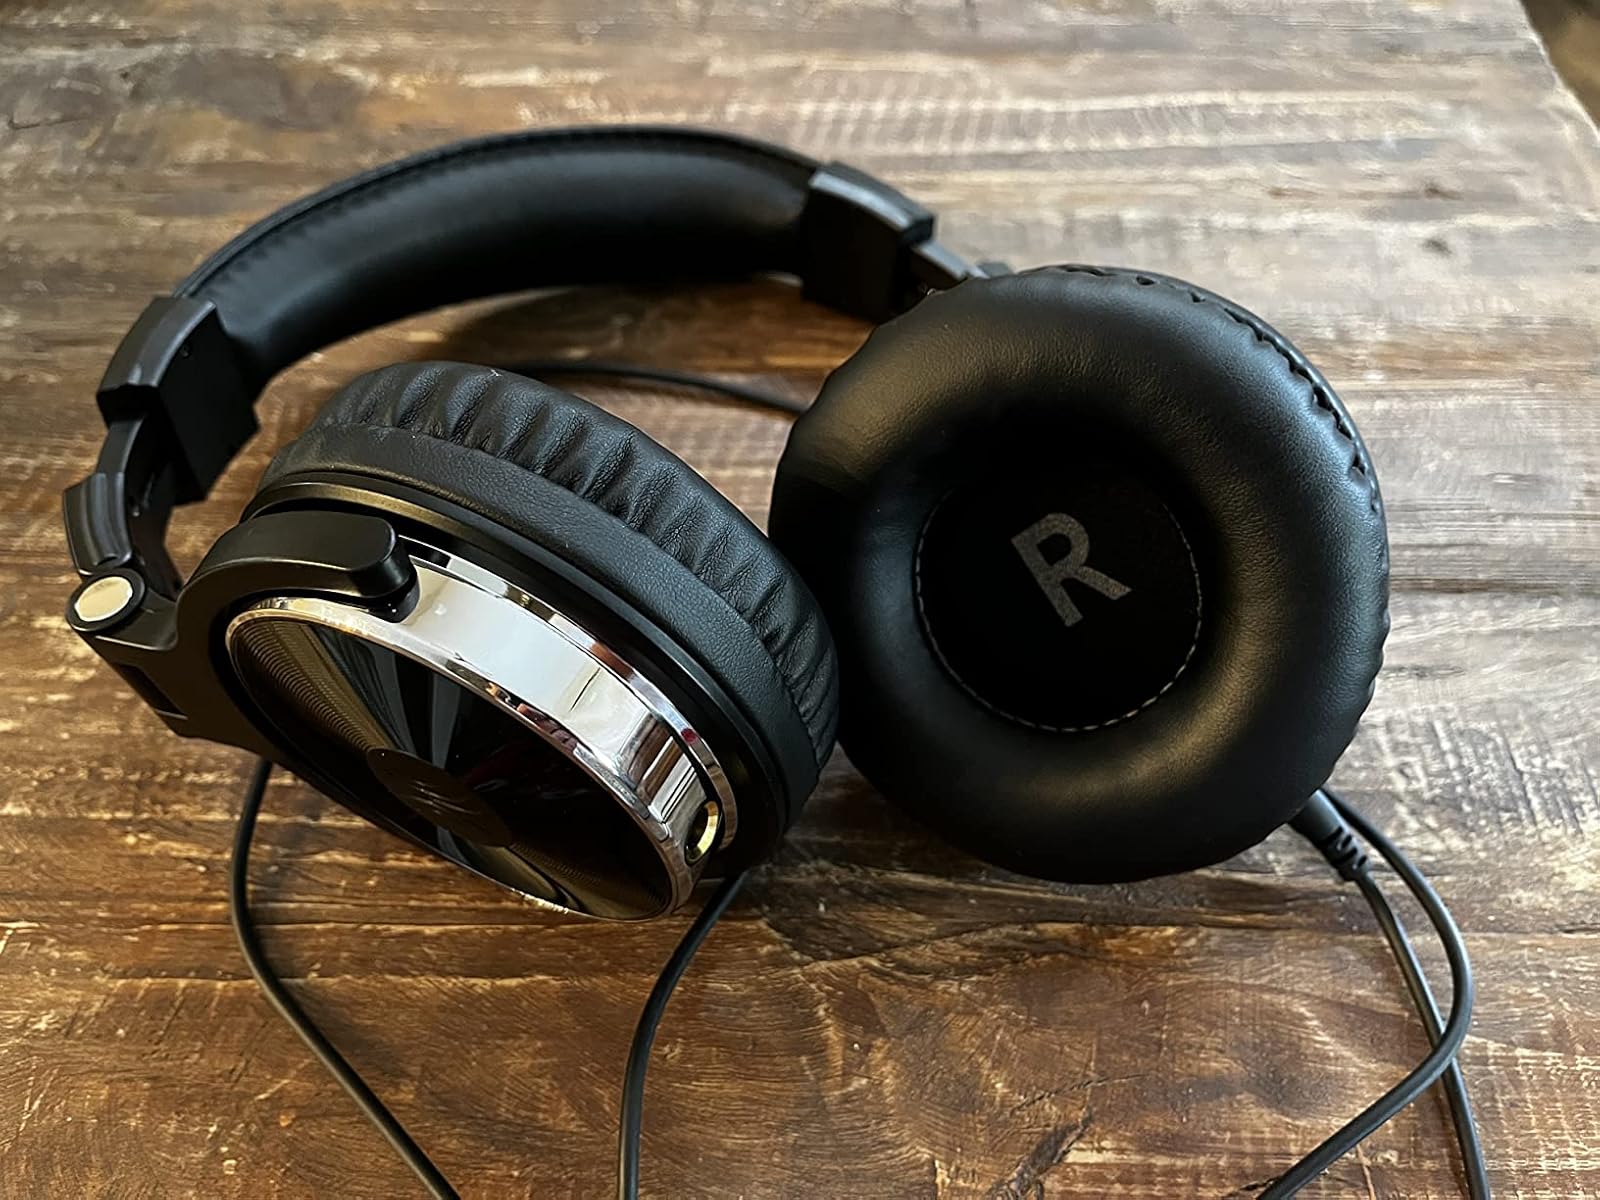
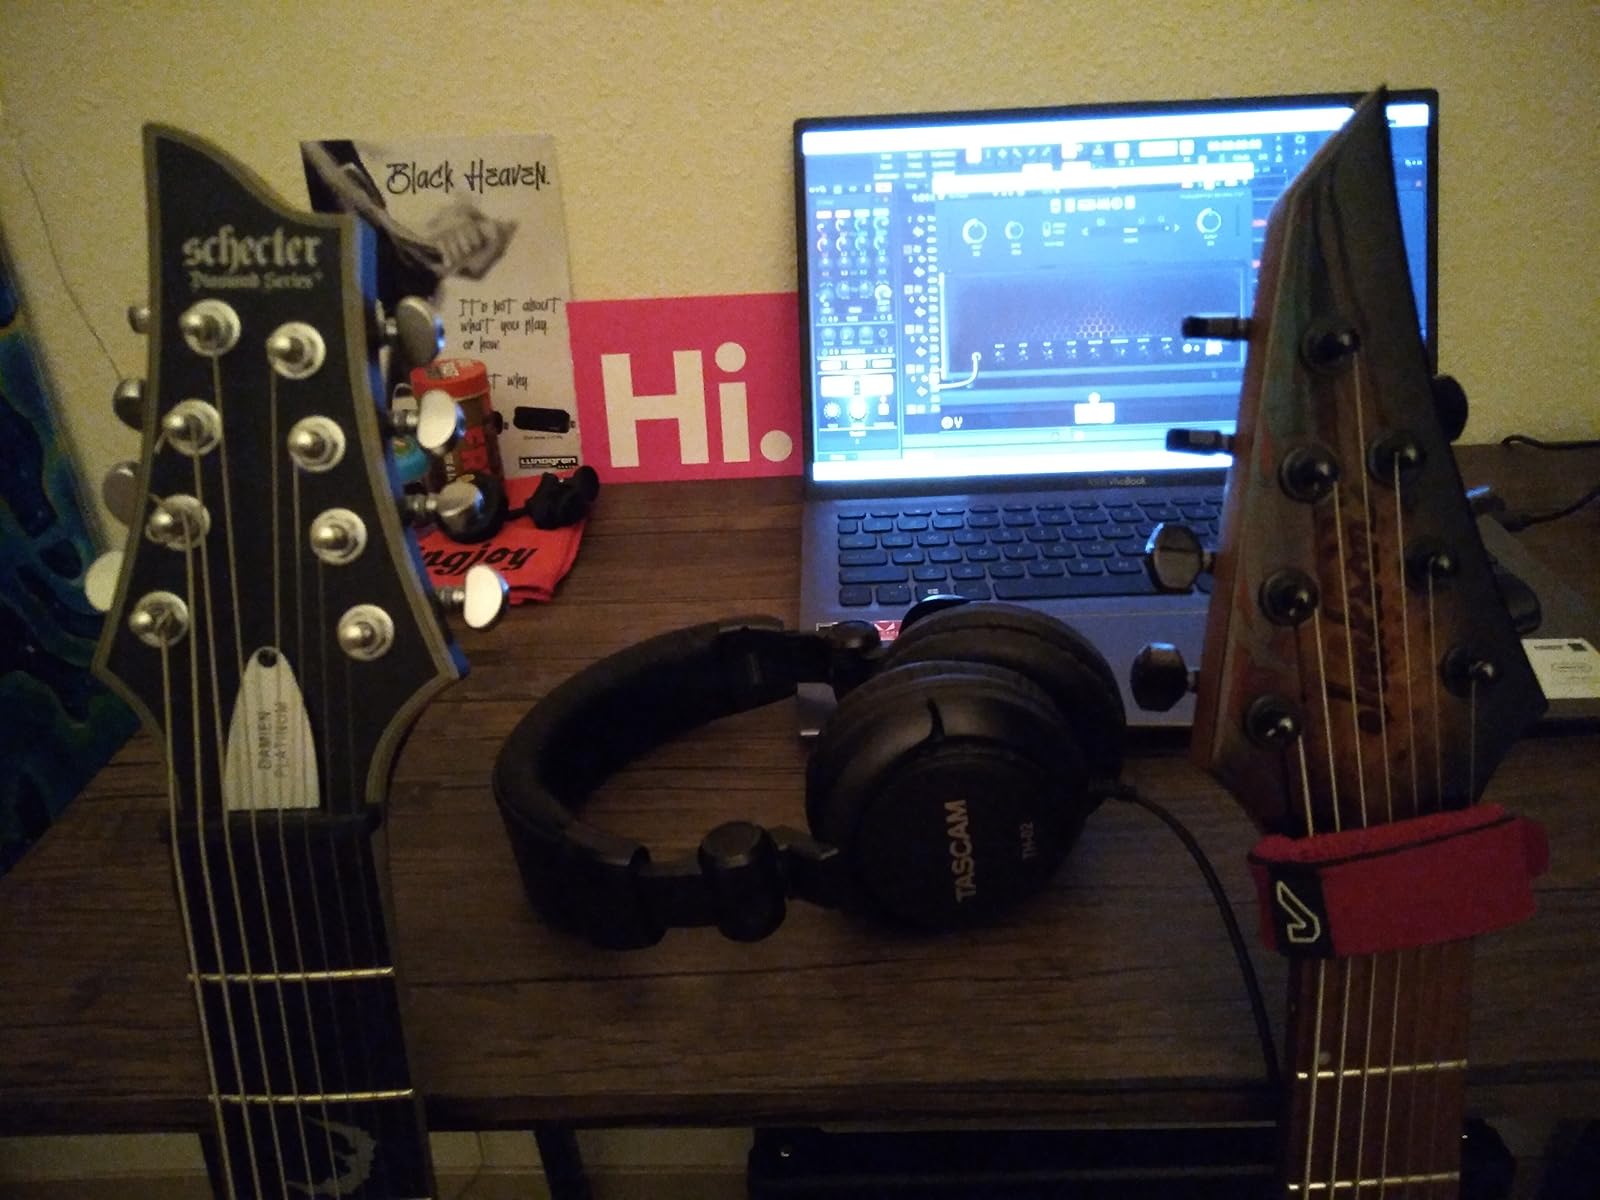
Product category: headphones
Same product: no